Wideband Global SATCOM

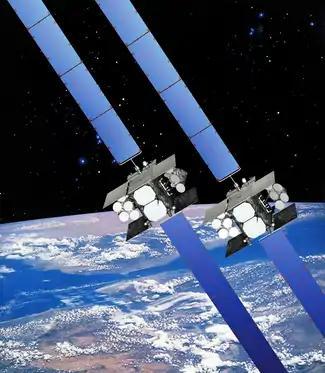
Illustration of the WGS satellites in its two configurations, known as Block I (left) and Block II (right)

The Wideband Global SATCOM system (WGS) is a high capacity United States Space Force satellite communications system planned for use in partnership by the United States Department of Defense (DoD), Canadian Department of National Defence (DND) and the Australian Department of Defence. The system is composed of the "Space Segment" satellites, the "Terminal Segment" users and the "Control Segment" operators.